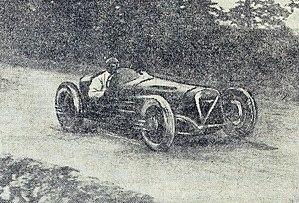
Robert Sénéchal, sur Delage, au Grand Prix de l'ACF 1930.